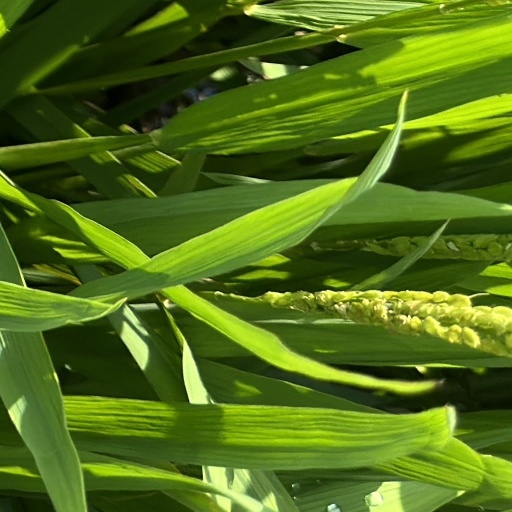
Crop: rice